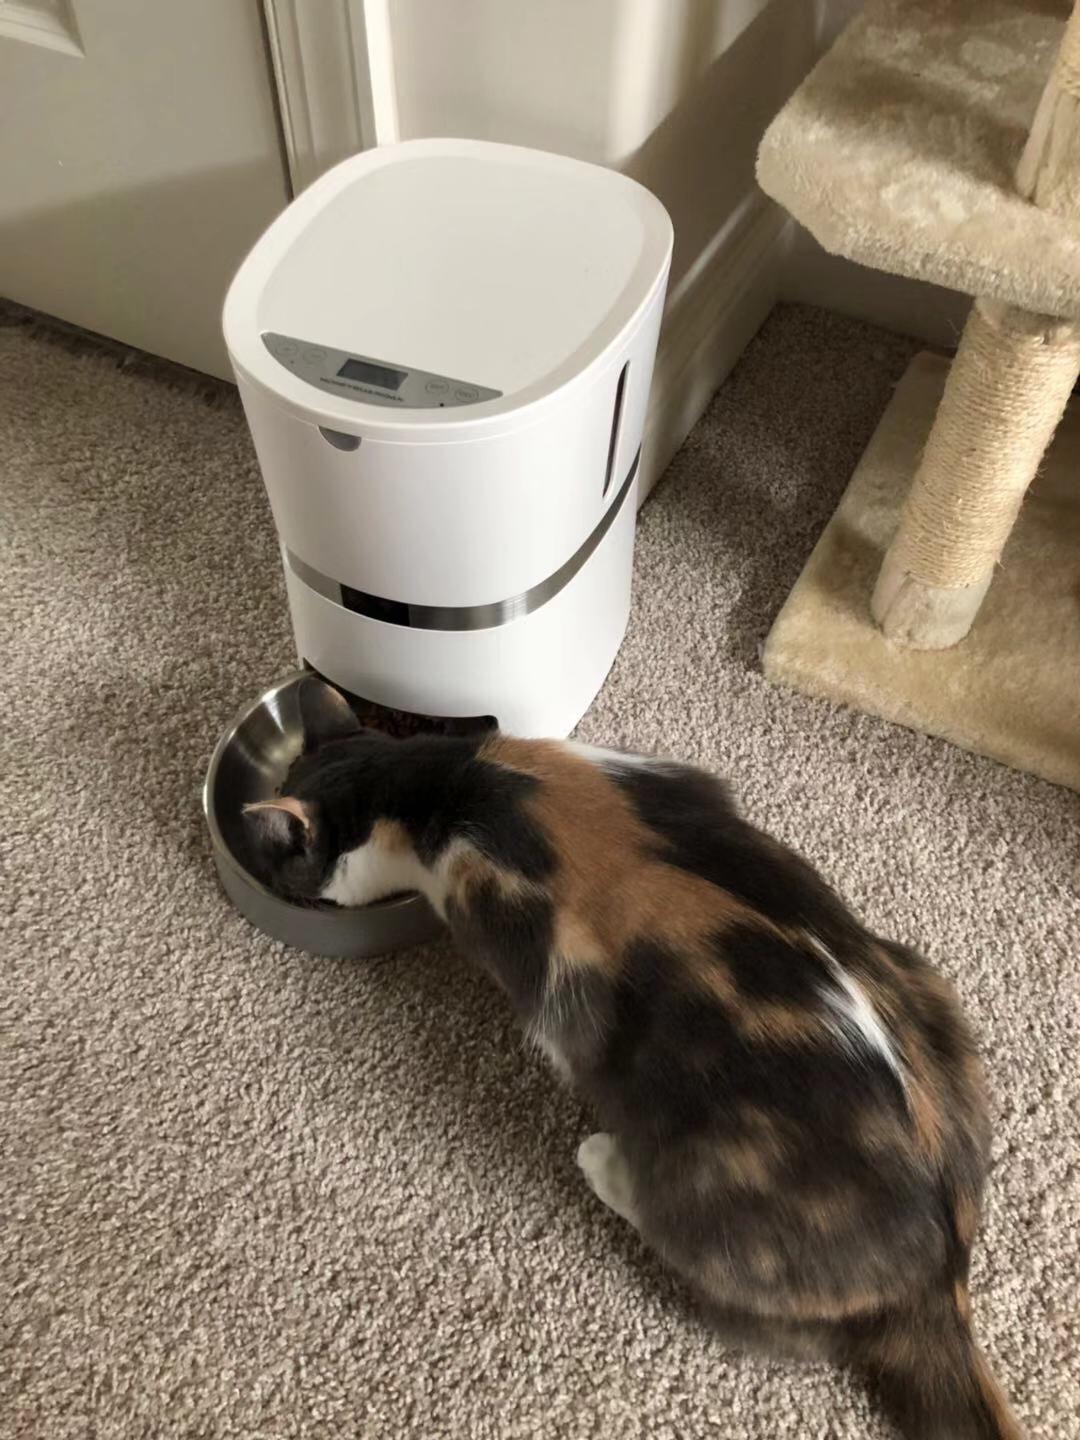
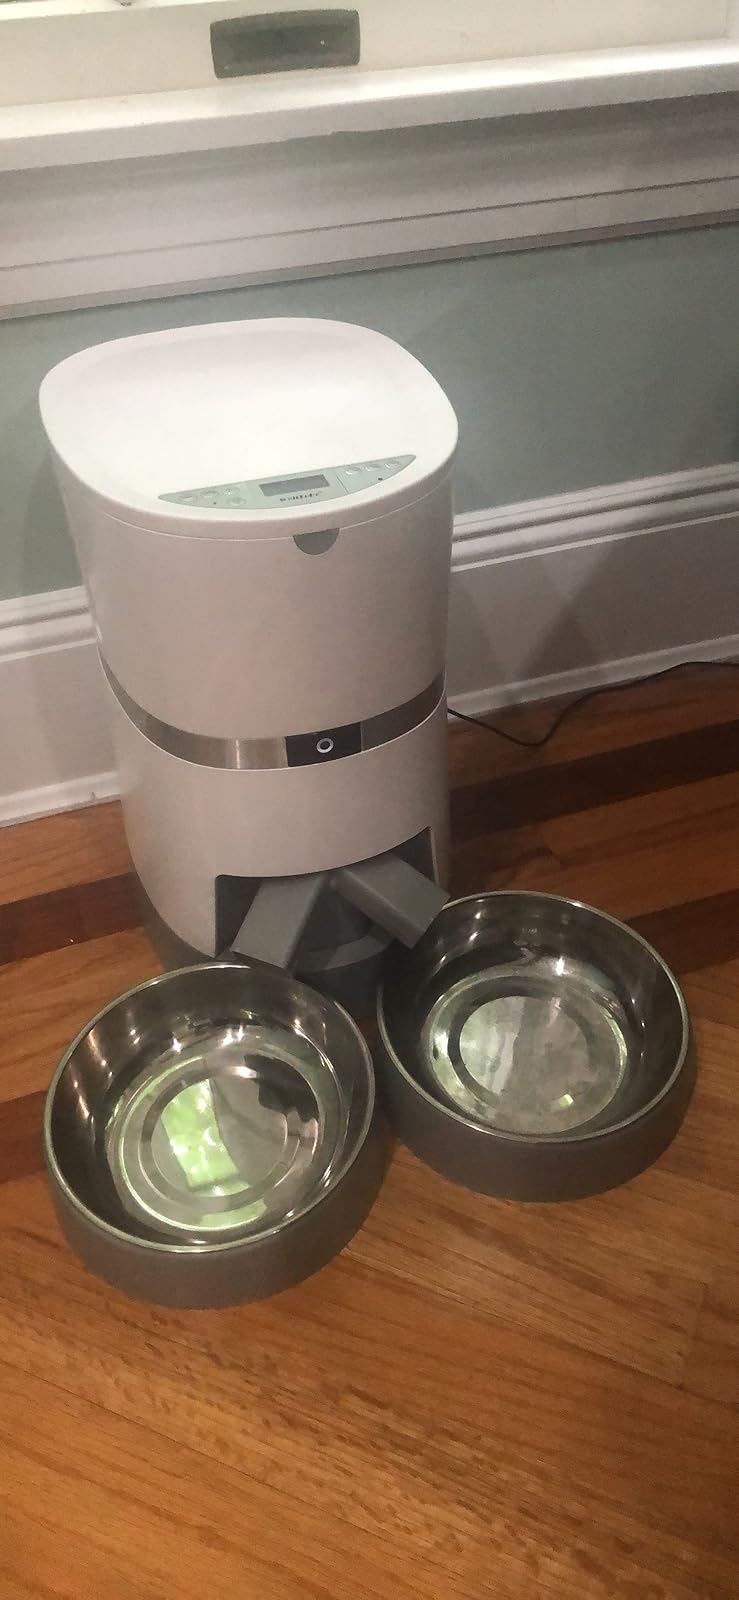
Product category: items_feeder
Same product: no